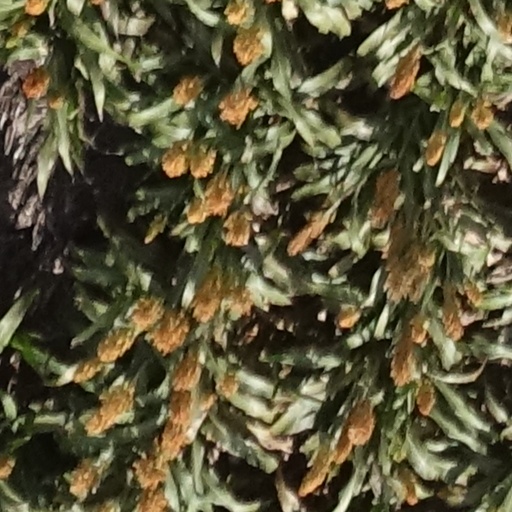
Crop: sorghum